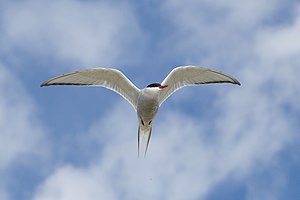
Sterna
Havterne, Sterna paradisaea
Sterna er en slægt af fugle i familien mågefugle, der består af 13 arter. De er udbredt over alle verdensdele.